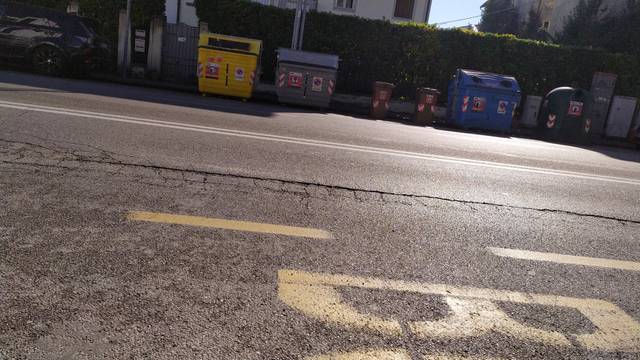
Region: Italy
Coordinates: 45.543, 11.528